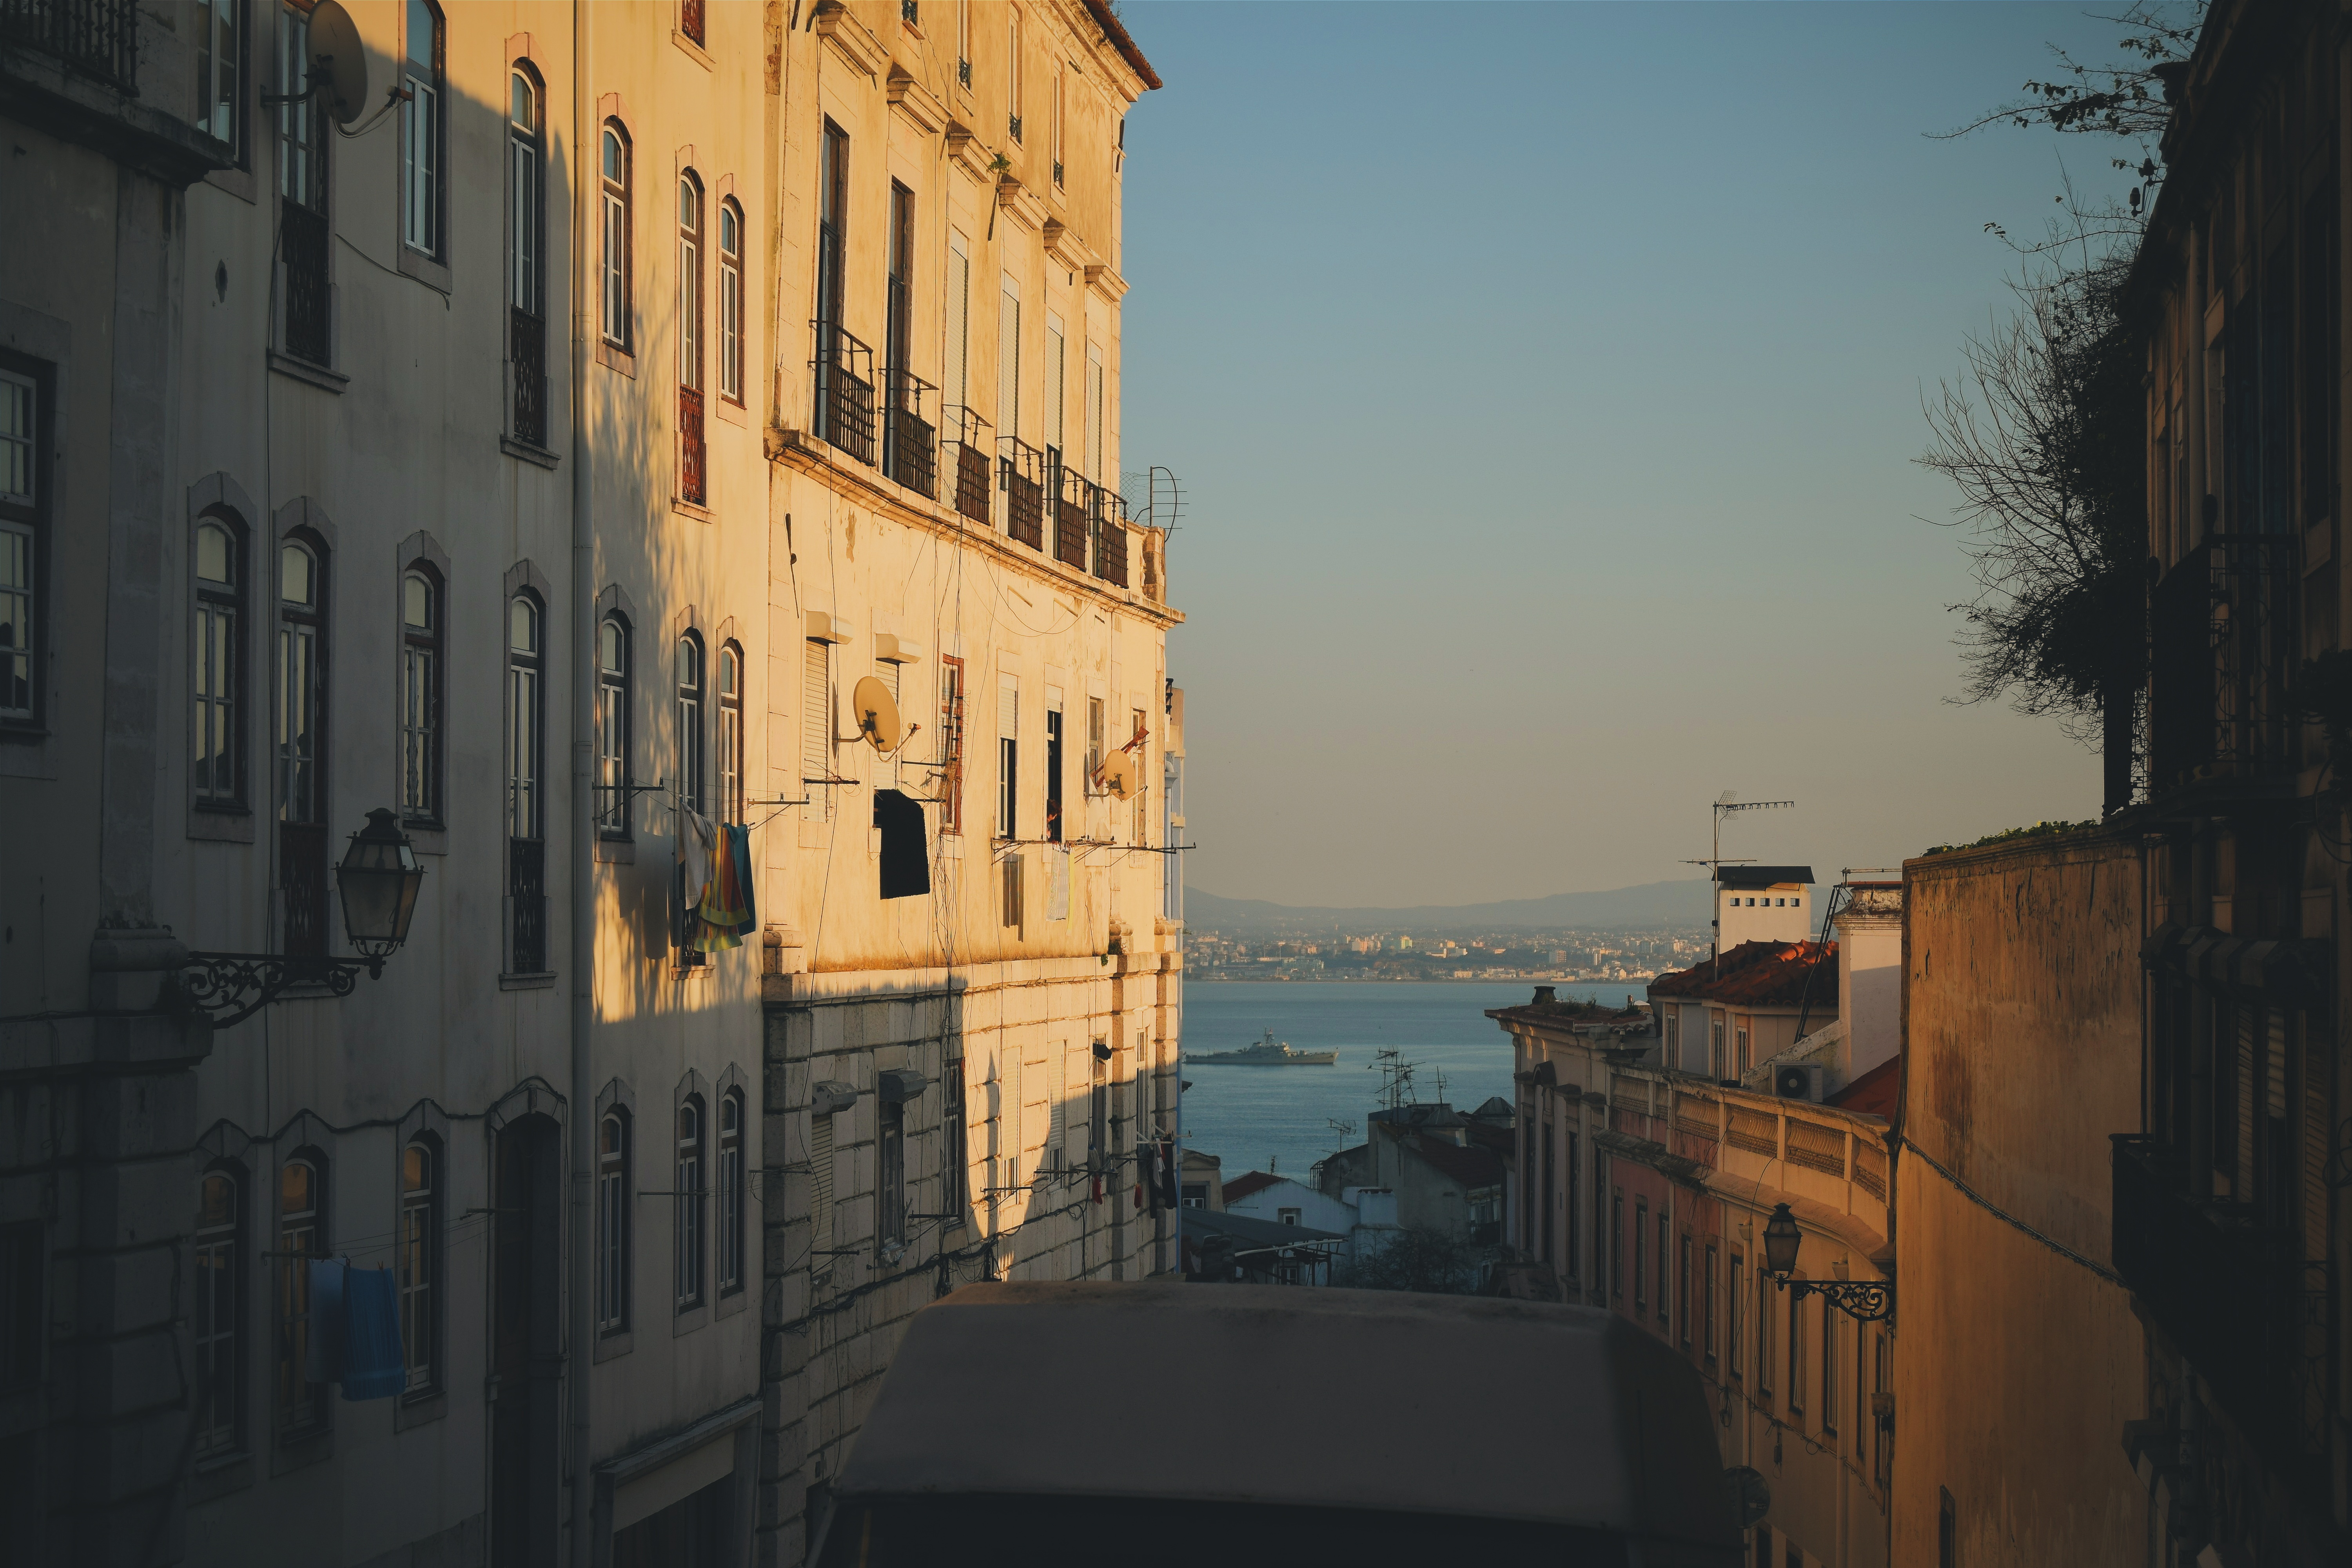
road, street, house, morning, town, alley, canal, cityscape, evening, reflection, vehicle, facade, waterway, infrastructure